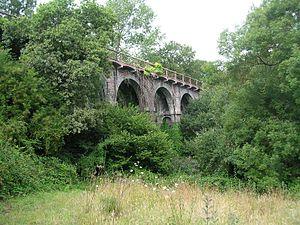
Le viaduc de Kerdeozer des Chemins de Fer des Côtes-du-Nord. Commune de Plouguiel
Les chemins de fer des Côtes-du-Nord sont un ancien réseau ferroviaire départemental à voie métrique. Composées de 19 lignes, ces voies ferrées d'intérêt local quadrillaient le département des Côtes-du-Nord, en Bretagne. Avec ses 452 km, ce fut l'un des plus grands réseaux départementaux de France. Il doit en partie sa renommée aux nombreux ponts et viaducs construits par l'audacieux ingénieur en chef Louis Harel de la Noë.